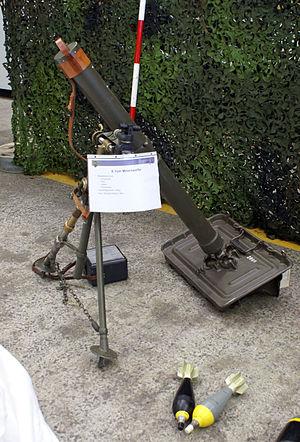
Les équipements de l'Armée suisse, rassemblent différentes sortes de véhicules, des chars de combat, des véhicules de transport de troupe ainsi que des hélicoptères de transport et des avions de combat en service dans les Forces terrestres ou les Forces aériennes.